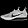
Label: Sneaker